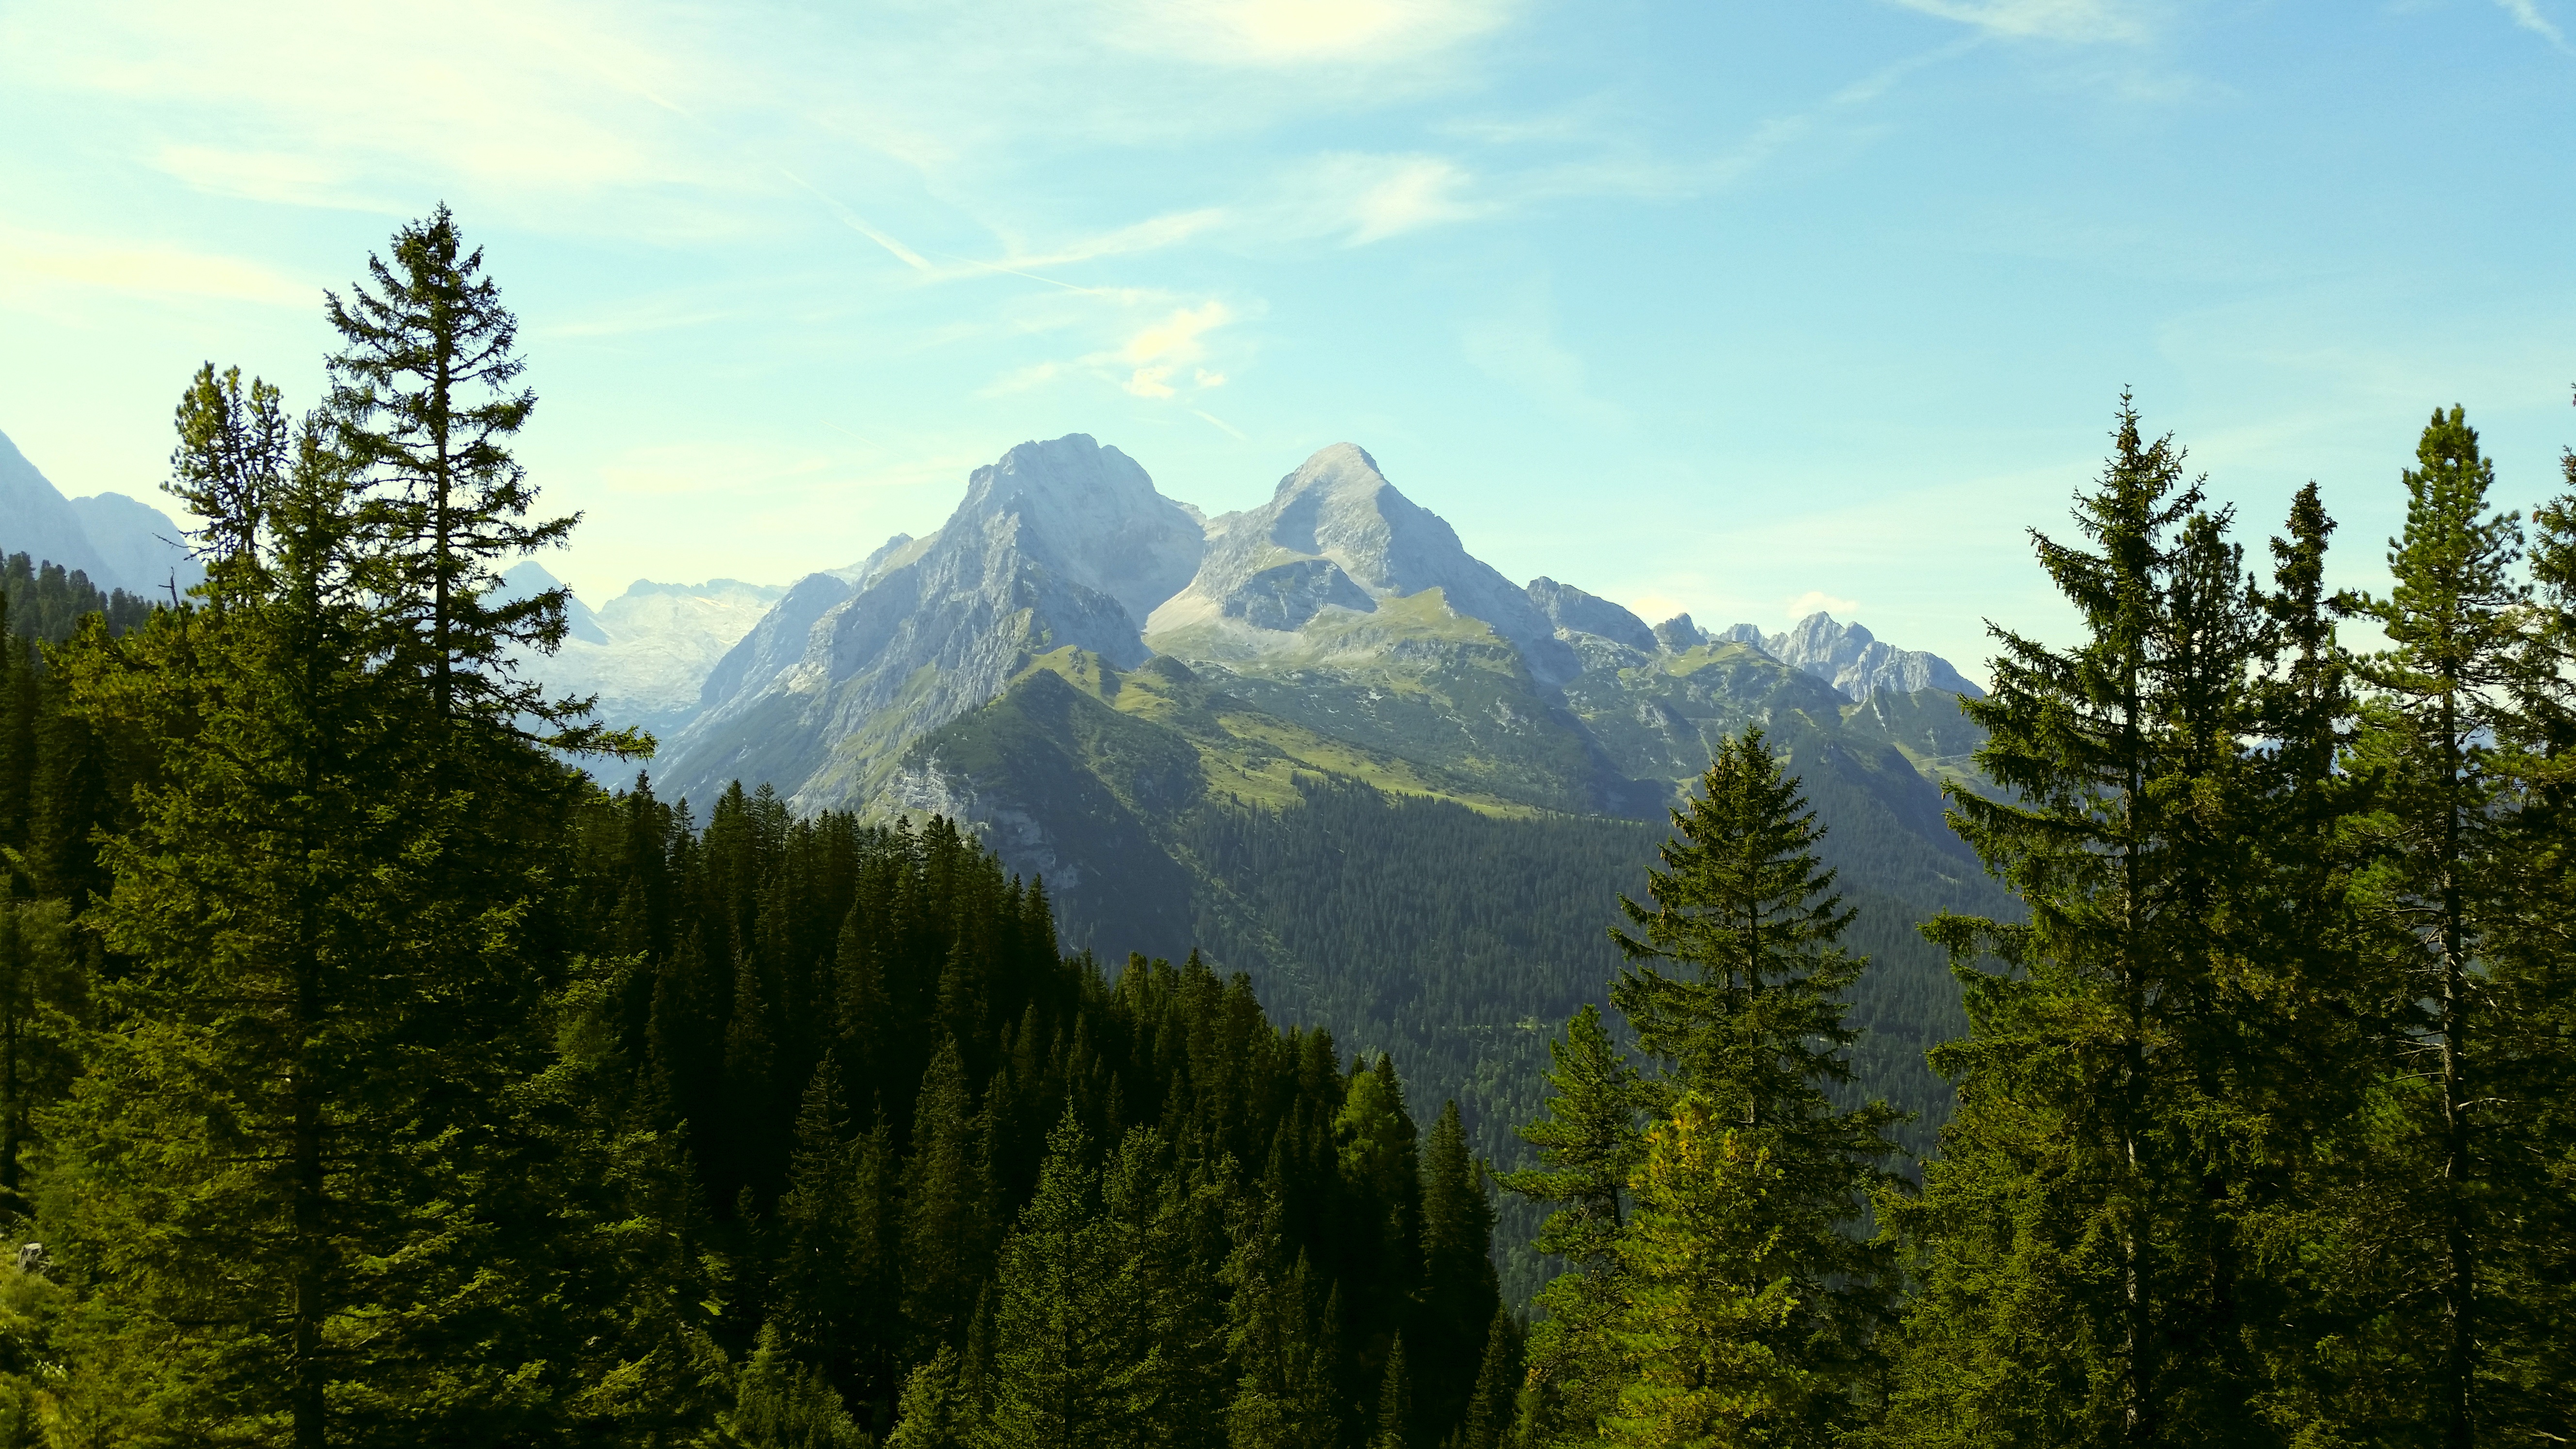
tree, nature, forest, wilderness, mountain, plant, meadow, valley, mountain range, alpine, national park, ridge, spruce, mountains, alps, plateau, bavaria, habitat, larch, ecosystem, landform, southern germany, mountain pass, foothills of the alps, biome, alpenblick, natural environment, geographical feature, atmospheric phenomenon, woody plant, mountainous landforms, temperate broadleaf and mixed forest, temperate coniferous forest